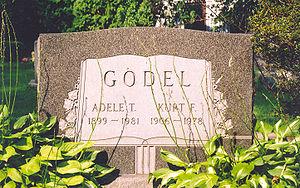
Kurt Gödel, né le 28 avril 1906 à Brünn et mort le 14 janvier 1978 à Princeton, est un logicien et mathématicien autrichien naturalisé américain.